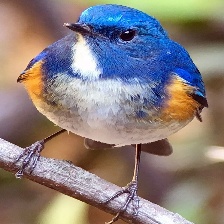
Species: HIMALAYAN BLUETAIL
Scientific name: TARSIGER RUFILATUS